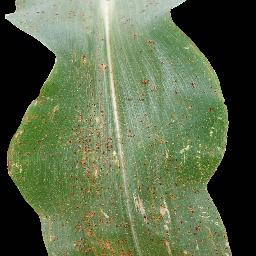
Label: Corn_(Maize)___Common_Rust